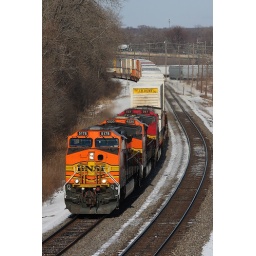
Ducking under the bridge at Division St., more stacks head for the coast. Too bad the red was in the wrong place...